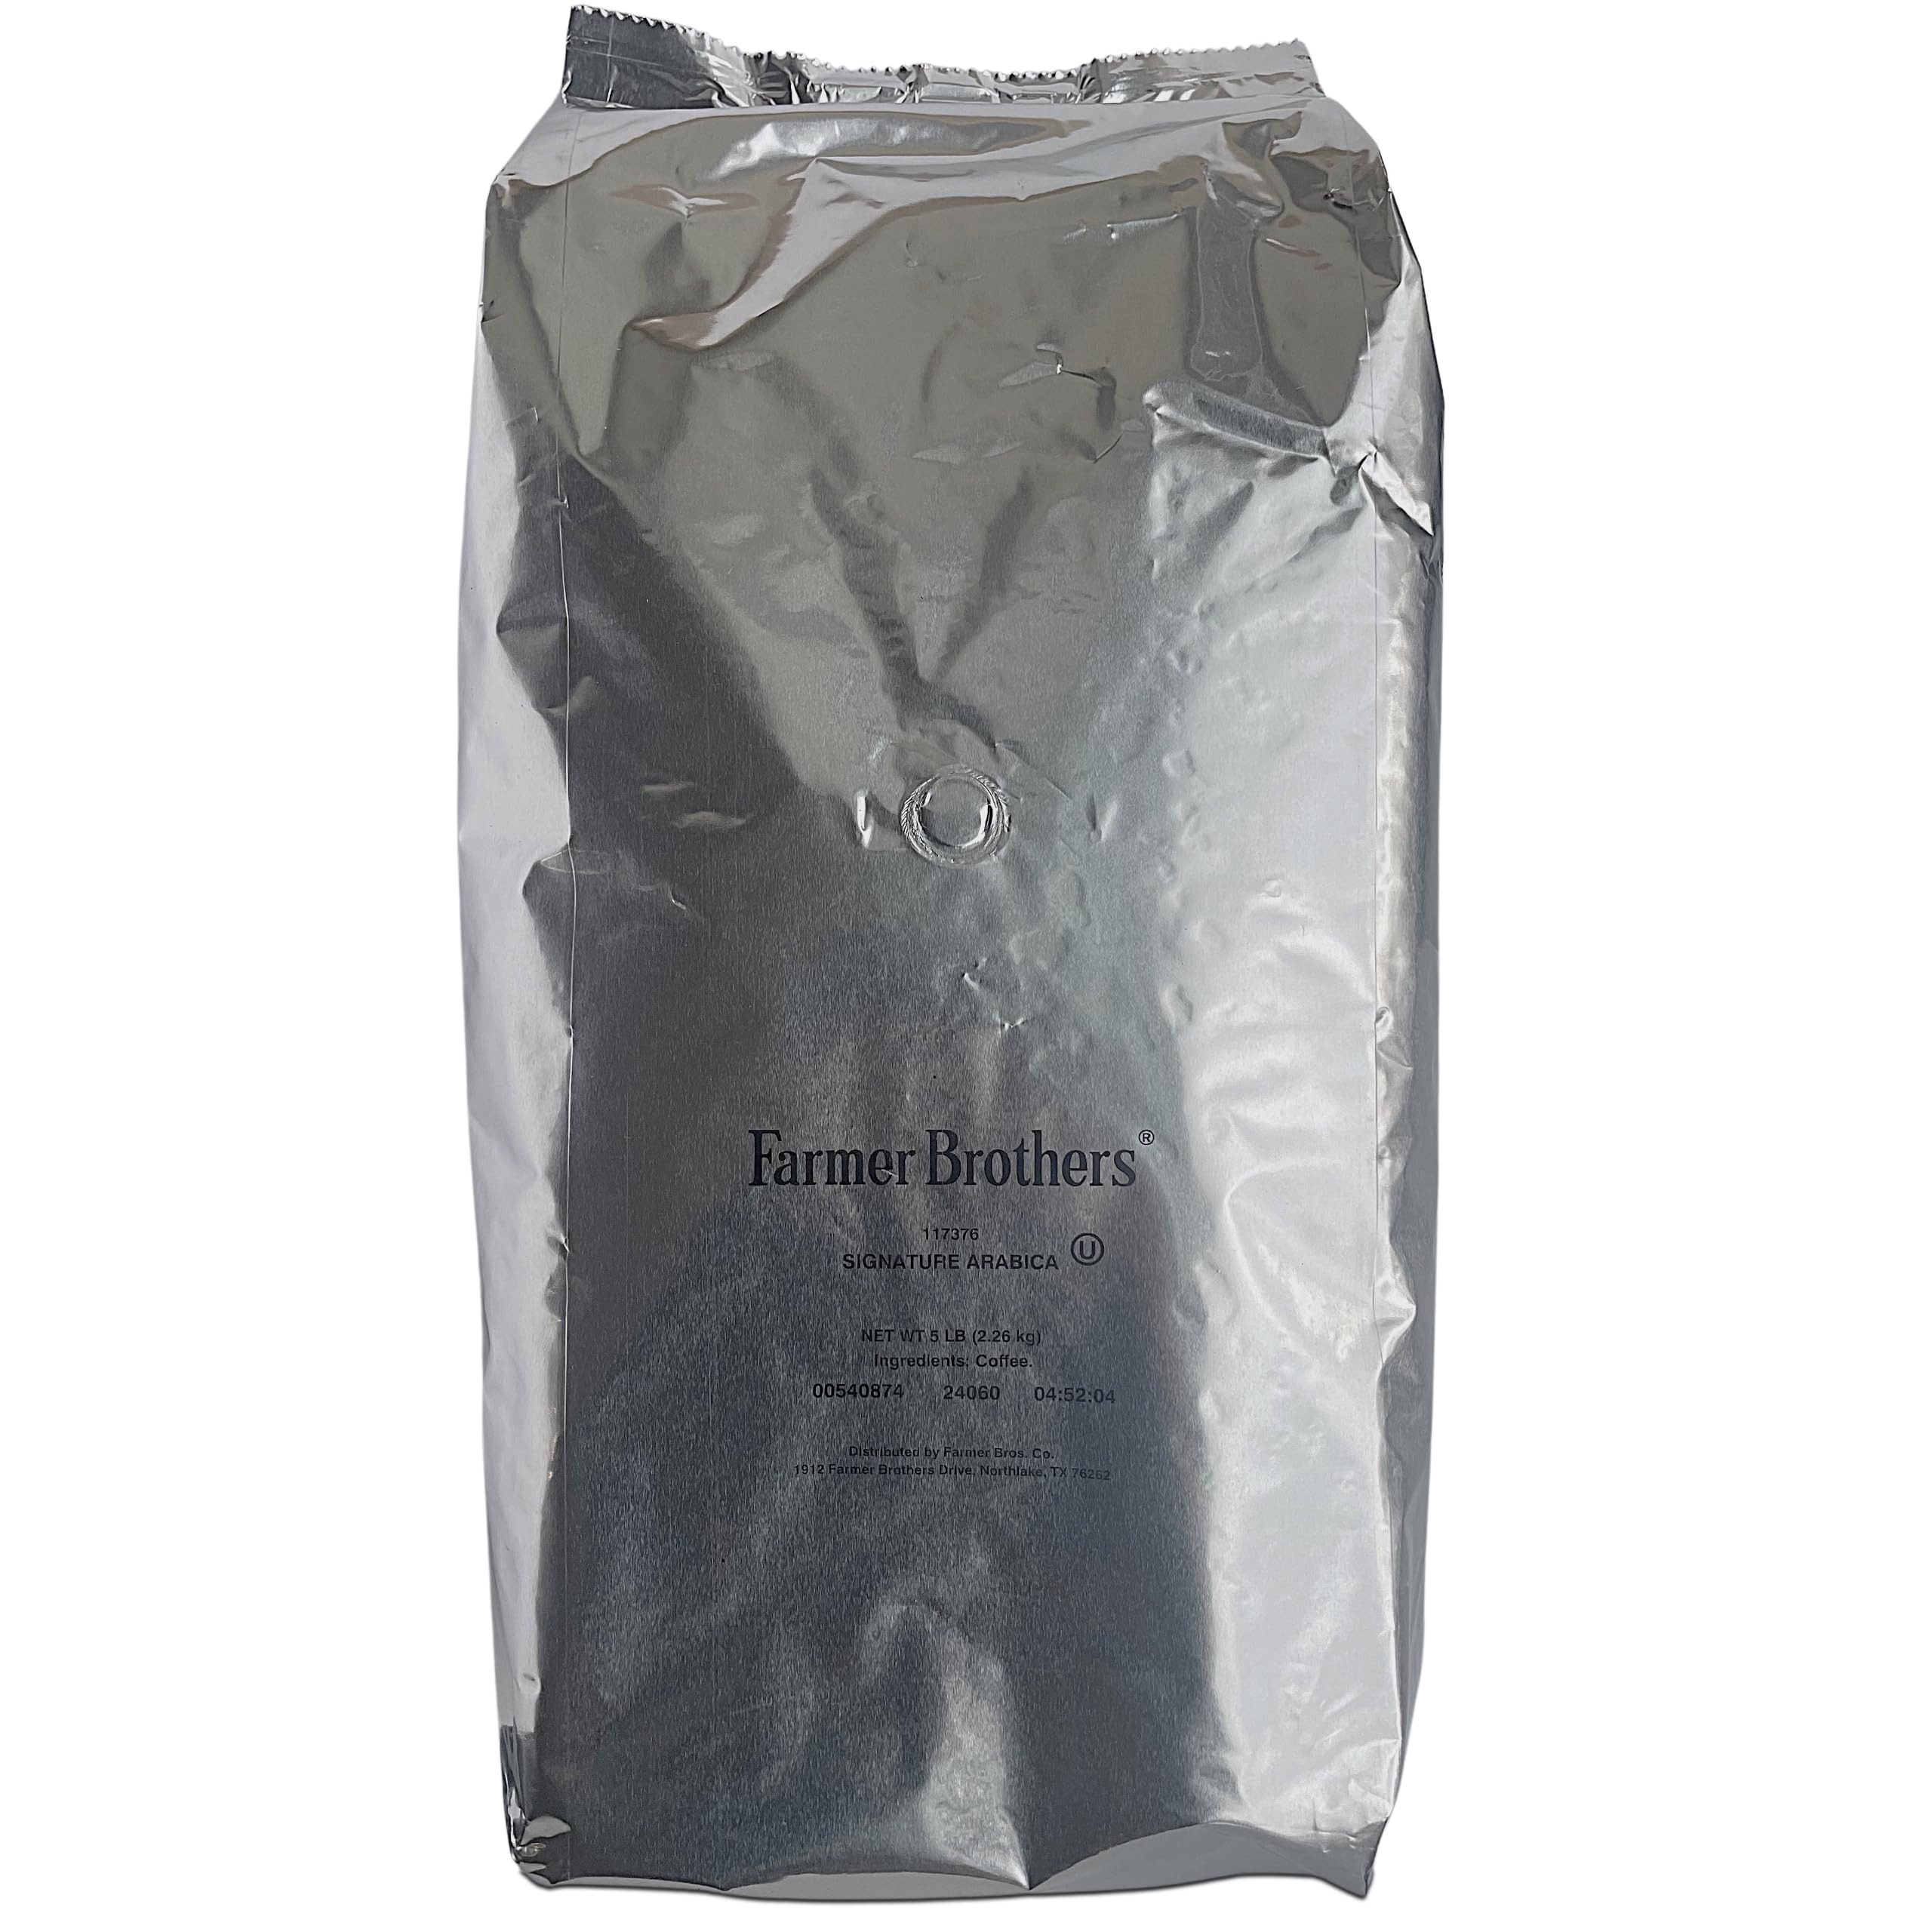
Item Name: Farmer Brothers Coffee, Whole Bean Coffee, 5LB, Replaces 1388 (One Bag, Signature Arabica)
Bullet Point 1: SIGNATURE ARABICA - A unique blend of premium Arabica beans from Brazil and Uganda
Bullet Point 2: NEW ITEM REPLACES DISCONTINUED PRODUCT - Farmer Brothers is replacing a lot of their coffees, some with Signature Arabica, others with Breakfast Blend. This item is the new Signature Arabica that replaces discontinued item number 1388 Premium Blend Arabica Whole Bean Coffee 5 LB bag
Bullet Point 3: Flavor NOTES - Toasted grain, brown sugar, and orange, medium roast for a smooth, well-rounded cup, whole bean coffee for the freshest experience
Bullet Point 4: SERVICE SIZE BAG - Great for use in foodservice by convenience stores, restaurants, hotels, coffee shops, grocery retailers and cafes
Bullet Point 5: SINCE 1912 - Farmer Brothers has continued to evolve and flourish every since, growing branch by branch and customer by customer, becoming a leading national roaster, manufacturer, wholesaler and distributor of high-quality coffees, teas, spices, and culinary products
Bullet Point 6: Container Type: Bag
Product Description: Introducing our Signature Arabica Medium Roast Coffee, a premium blend of whole beans sourced from Brazil and Uganda. This exceptional coffee combines the finest Arabica beans, offering a unique flavor profile with notes of toasted grain, brown sugar, and a hint of orange. Roasted to a perfect medium, it delivers a well-rounded and smooth cup that is neither too mild nor too strong. Ideal for coffee enthusiasts who appreciate quality and distinctive flavors, our Signature Arabica Medium Roast is perfect for any time of day. Enjoy the rich, satisfying taste and aroma of this expertly crafted blend, designed to elevate your coffee experience.<br><br>Farmer Brothers is replacing a lot of their coffees, some with Signature Arabica, others with Breakfast Blend. This item is the new Signature Arabica that replaces discontinued item number 1388 Premium Blend Arabica Whole Bean Coffee 5 LB bag
Value: 80.0
Unit: Ounce

Price: 69.99